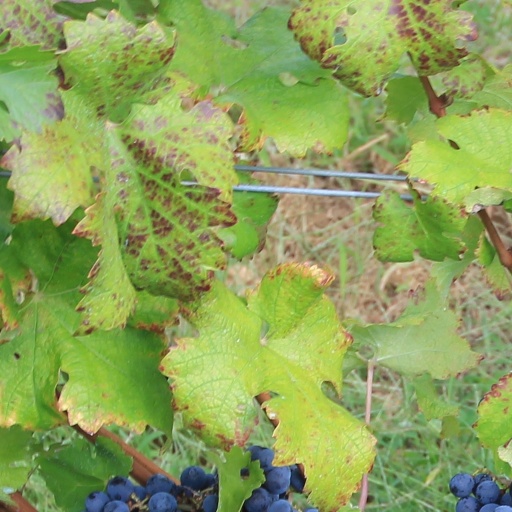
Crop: grape